Rhys Davies (politician)

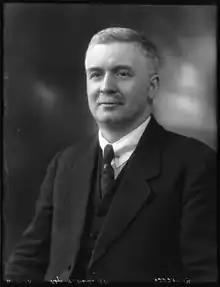
Davies

Rhys John Davies (16 April 1877 – 31 October 1954) was a British trade unionist and Labour Party politician.